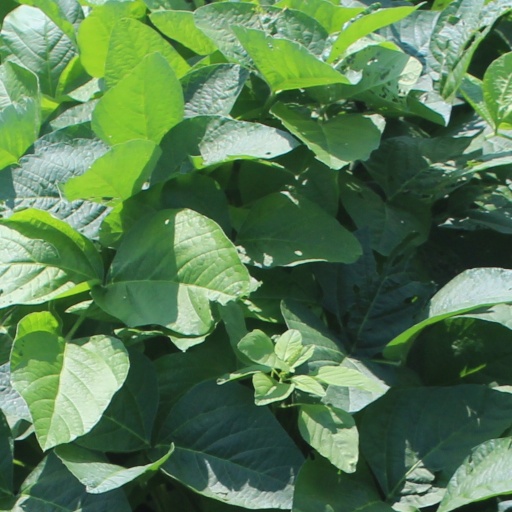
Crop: soybean